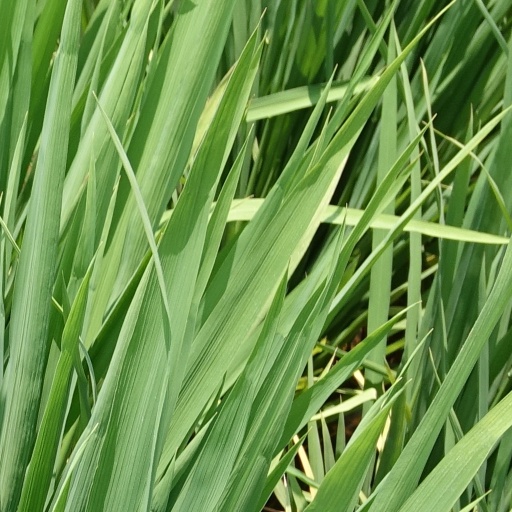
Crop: rice